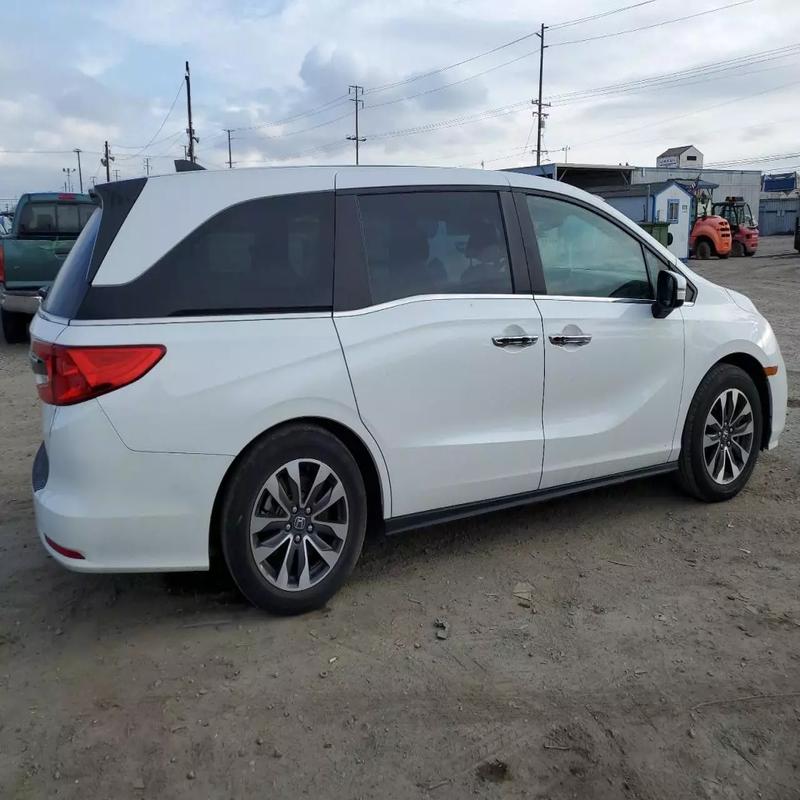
Aucun dommage détecté.
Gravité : aucun